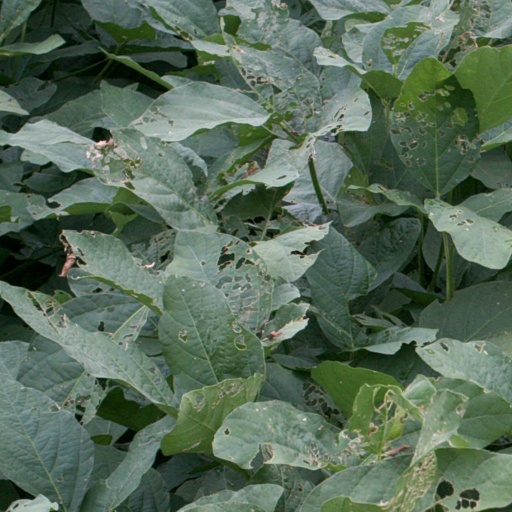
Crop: soybean